NAIA Expressway

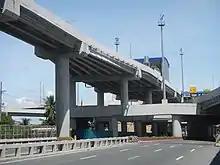
The elevated expressway as seen from street level

From the Sales Interchange (NAIA Exit) of Skyway, the expressway heads to the southwest and runs along Sales Road across Villamor Airbase and Newport City. It then curves to the northwest on Andrews Avenue towards the entrance to NAIA Terminal 3 and continues along the northern perimeter of the airport towards Electrical Road. From here, it turns south and runs along the Parañaque River, parallel to Domestic Road on the east towards the NAIA Road junction. From this junction, the expressway branches into two, with one traversing eastwards to NAIA Terminals 1 and 2, while the other continues westwards to Entertainment City and the Manila–Cavite Expressway.